Viktor Yushchenko

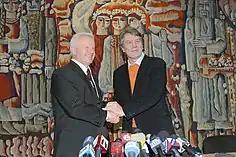
Yushchenko with fellow opposition leader Oleksandr Moroz during the Orange Revolution, 2004

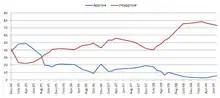
Yushchenko's approval rating stood at 7% as of October 2009 according to FOM-Ukraine polling results.

In 2002, Yushchenko became the leader of the "Our Ukraine" ("Nasha Ukrayina") political coalition, which received a plurality of seats in the year's parliamentary election. However, the number of seats won was not a majority, and efforts to form a majority coalition with other opposition parties failed. Since then, Yushchenko has remained the leader and public face of the Our Ukraine parliamentary faction.